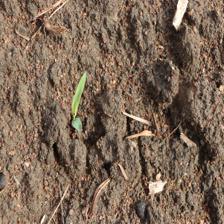
Label: Sorghum